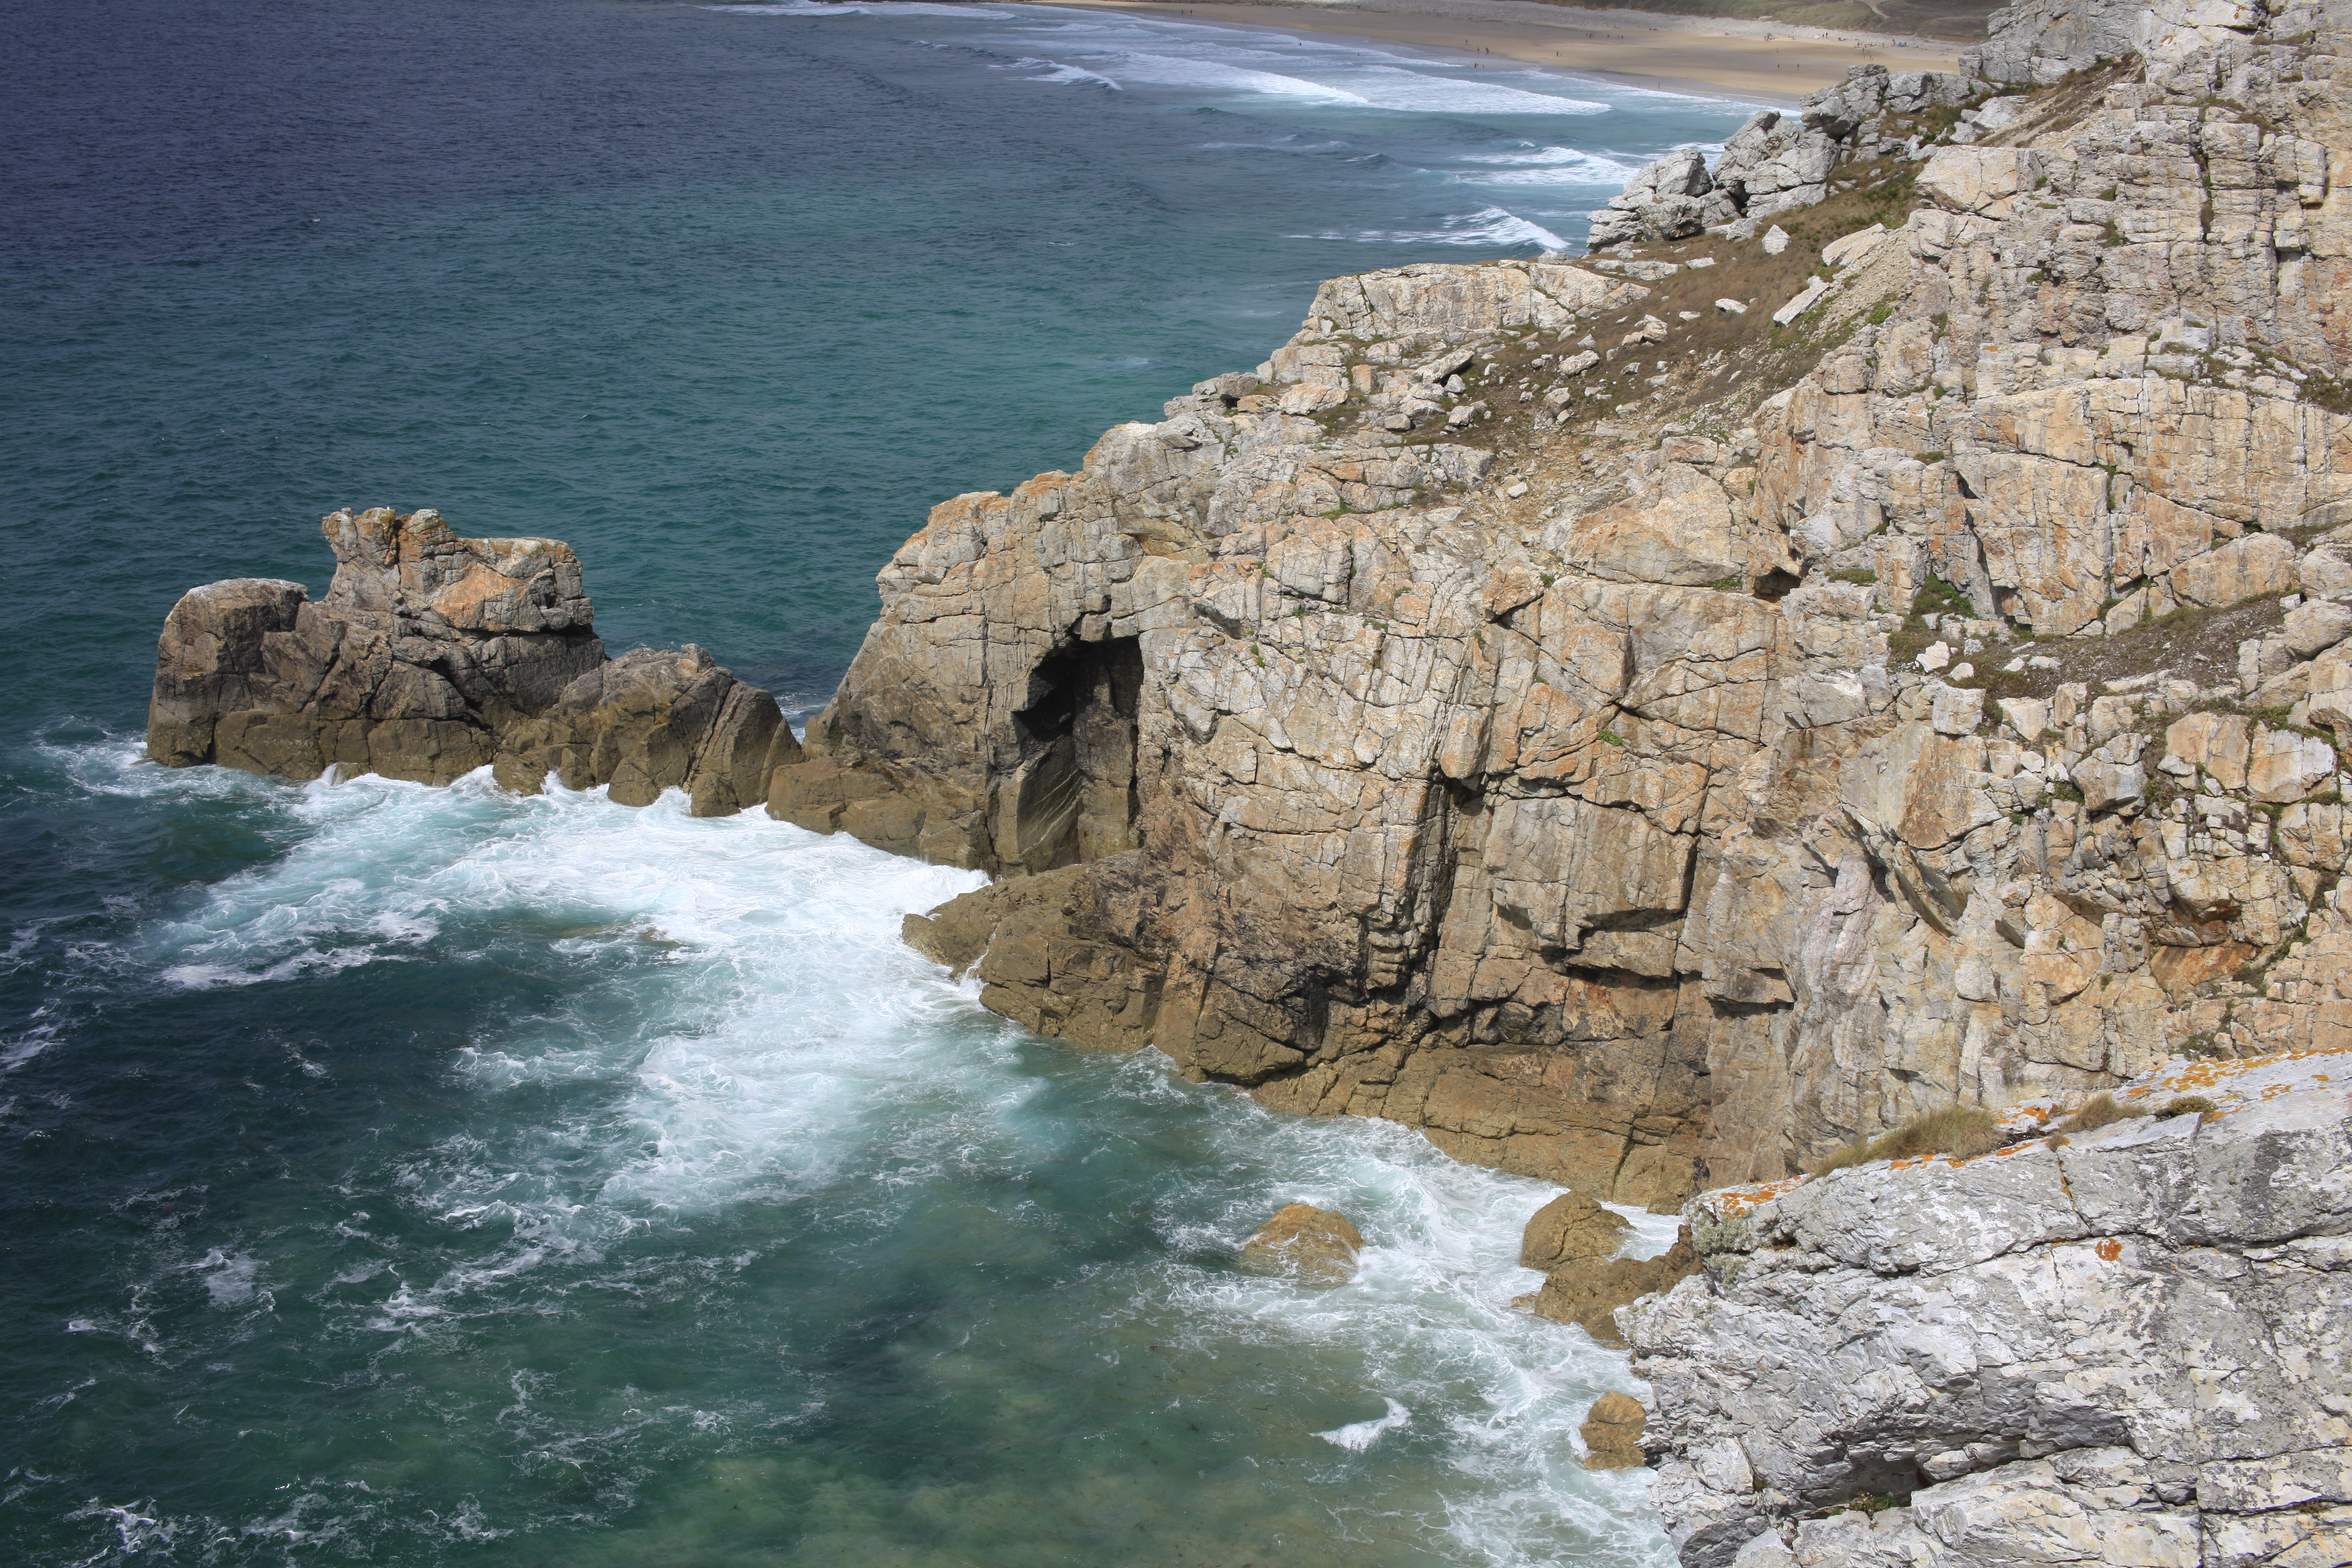
brittany, cliff, sea